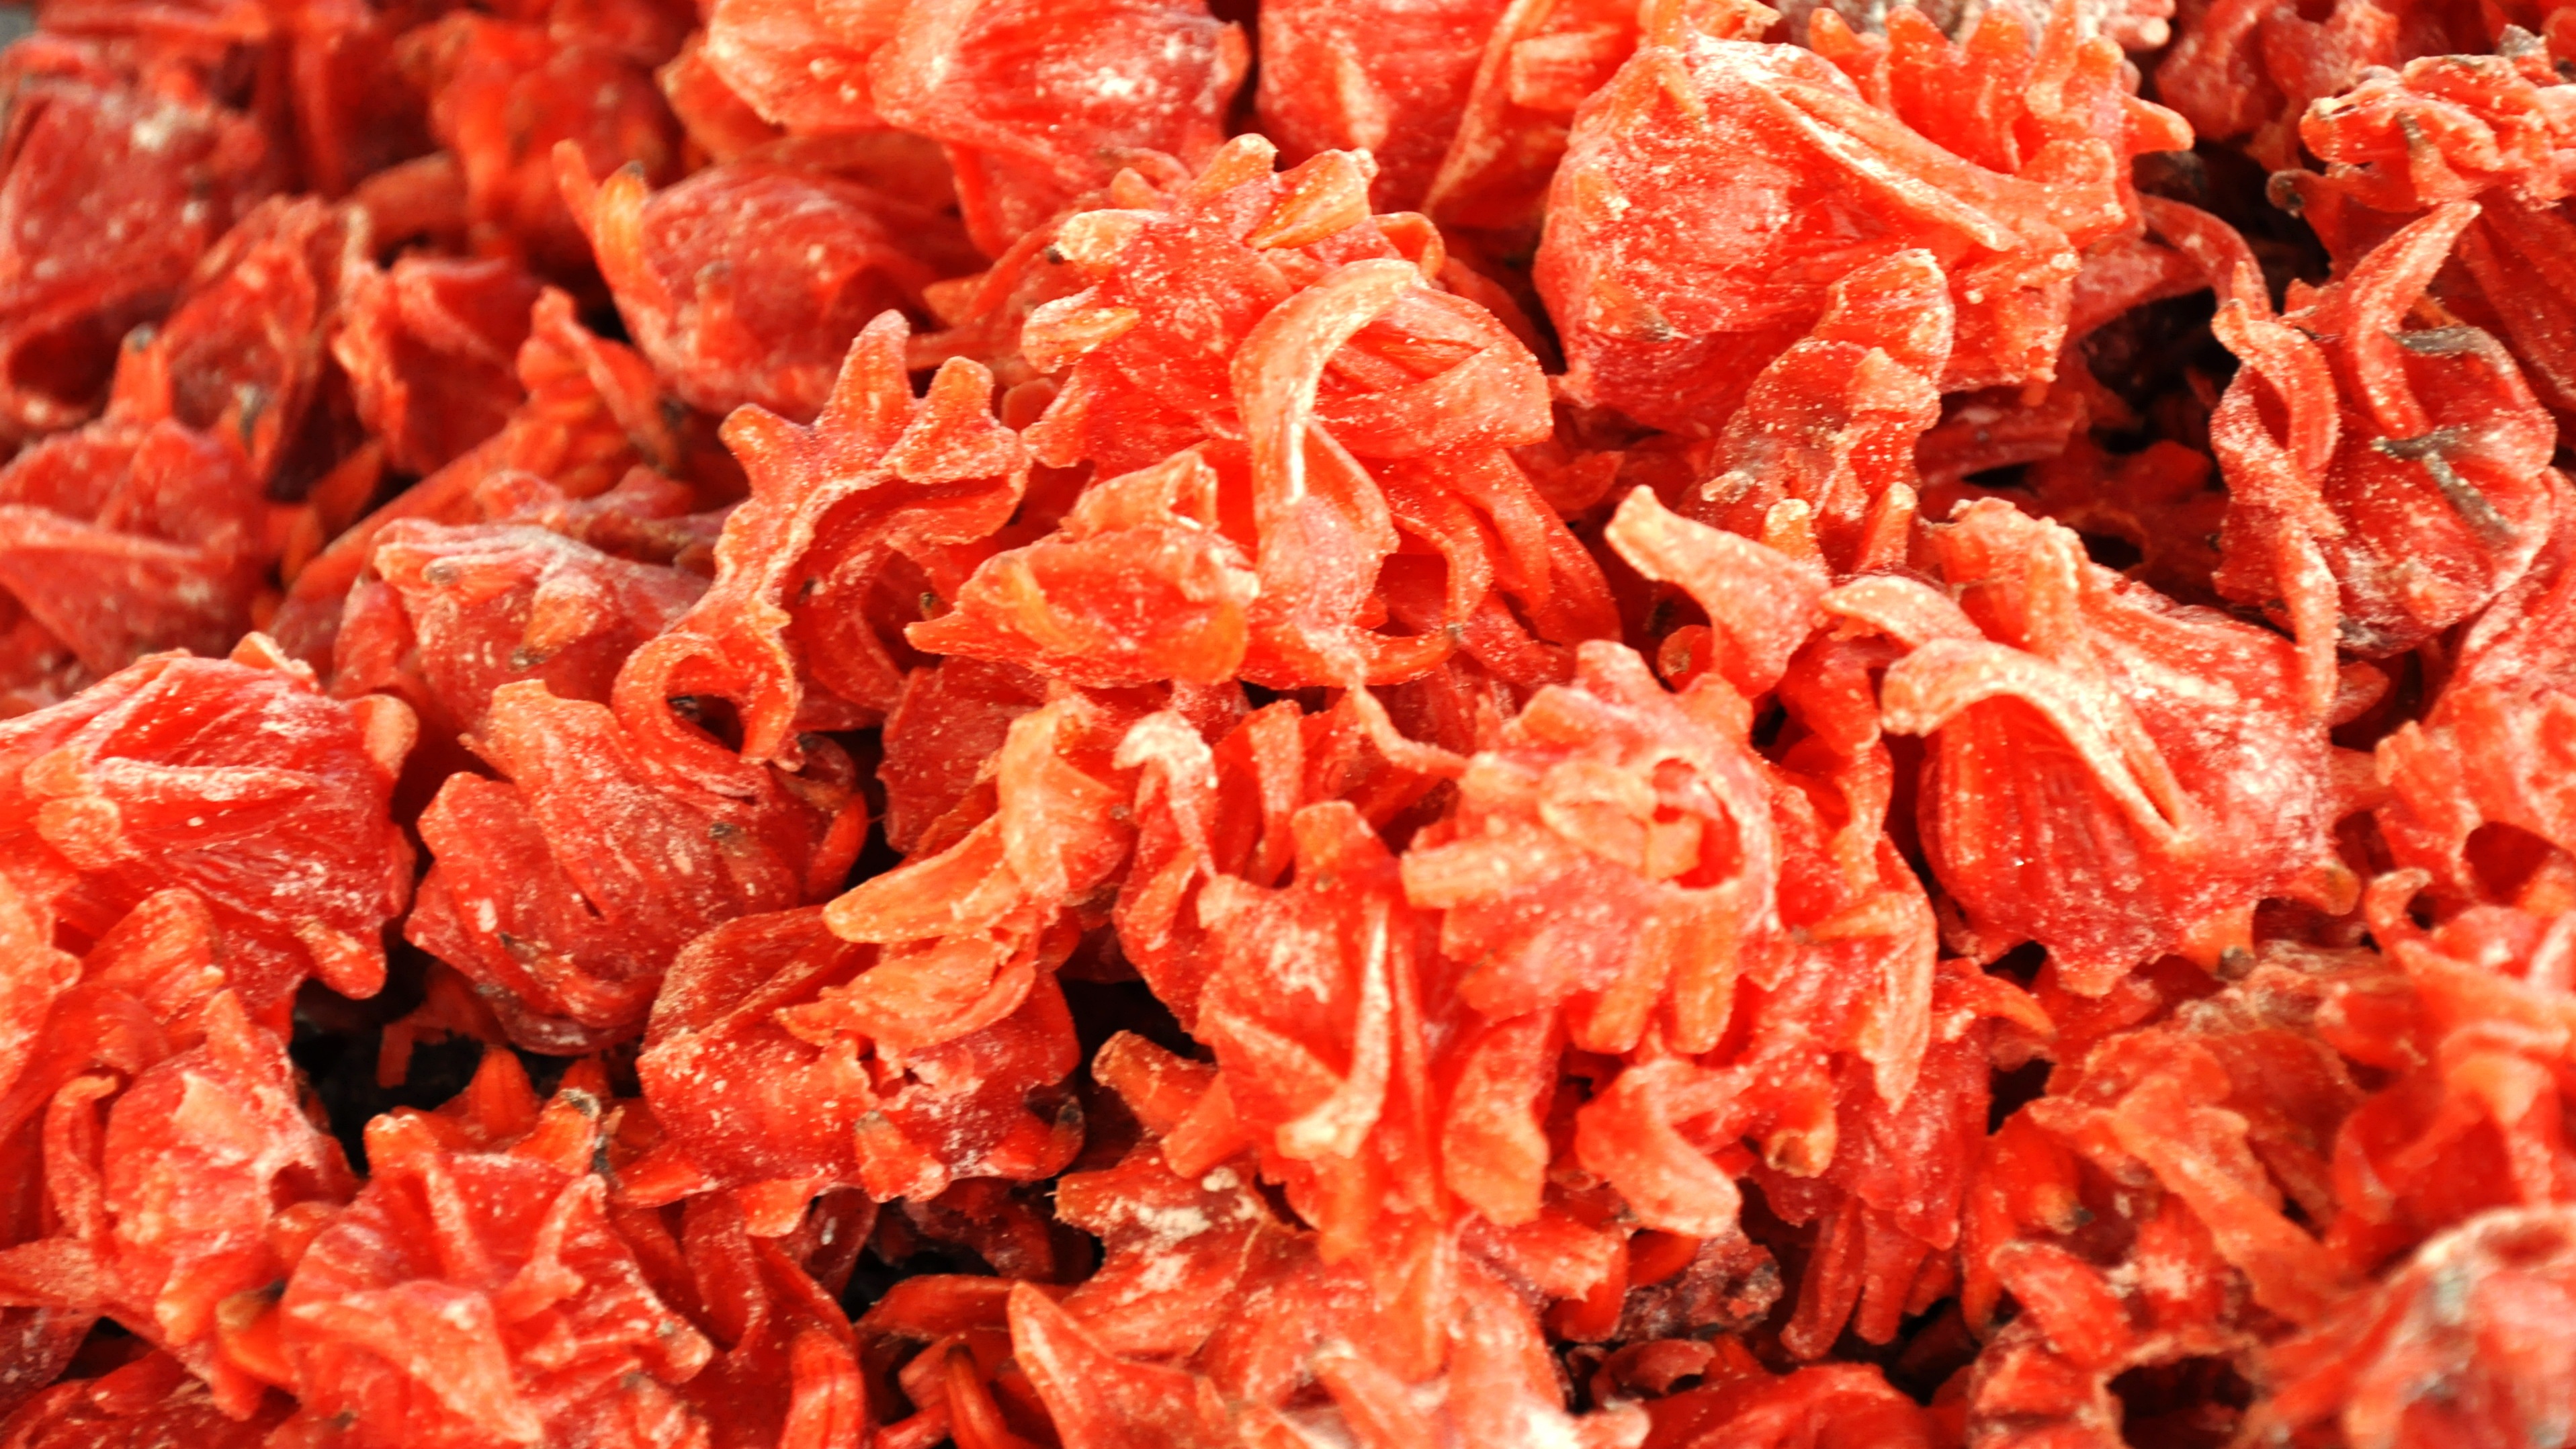
plant, fruit, food, produce, vegetable, tomato, hibiscus, flowering plant, cayenne pepper, land plant, potato and tomato genus, candied fruit jelly